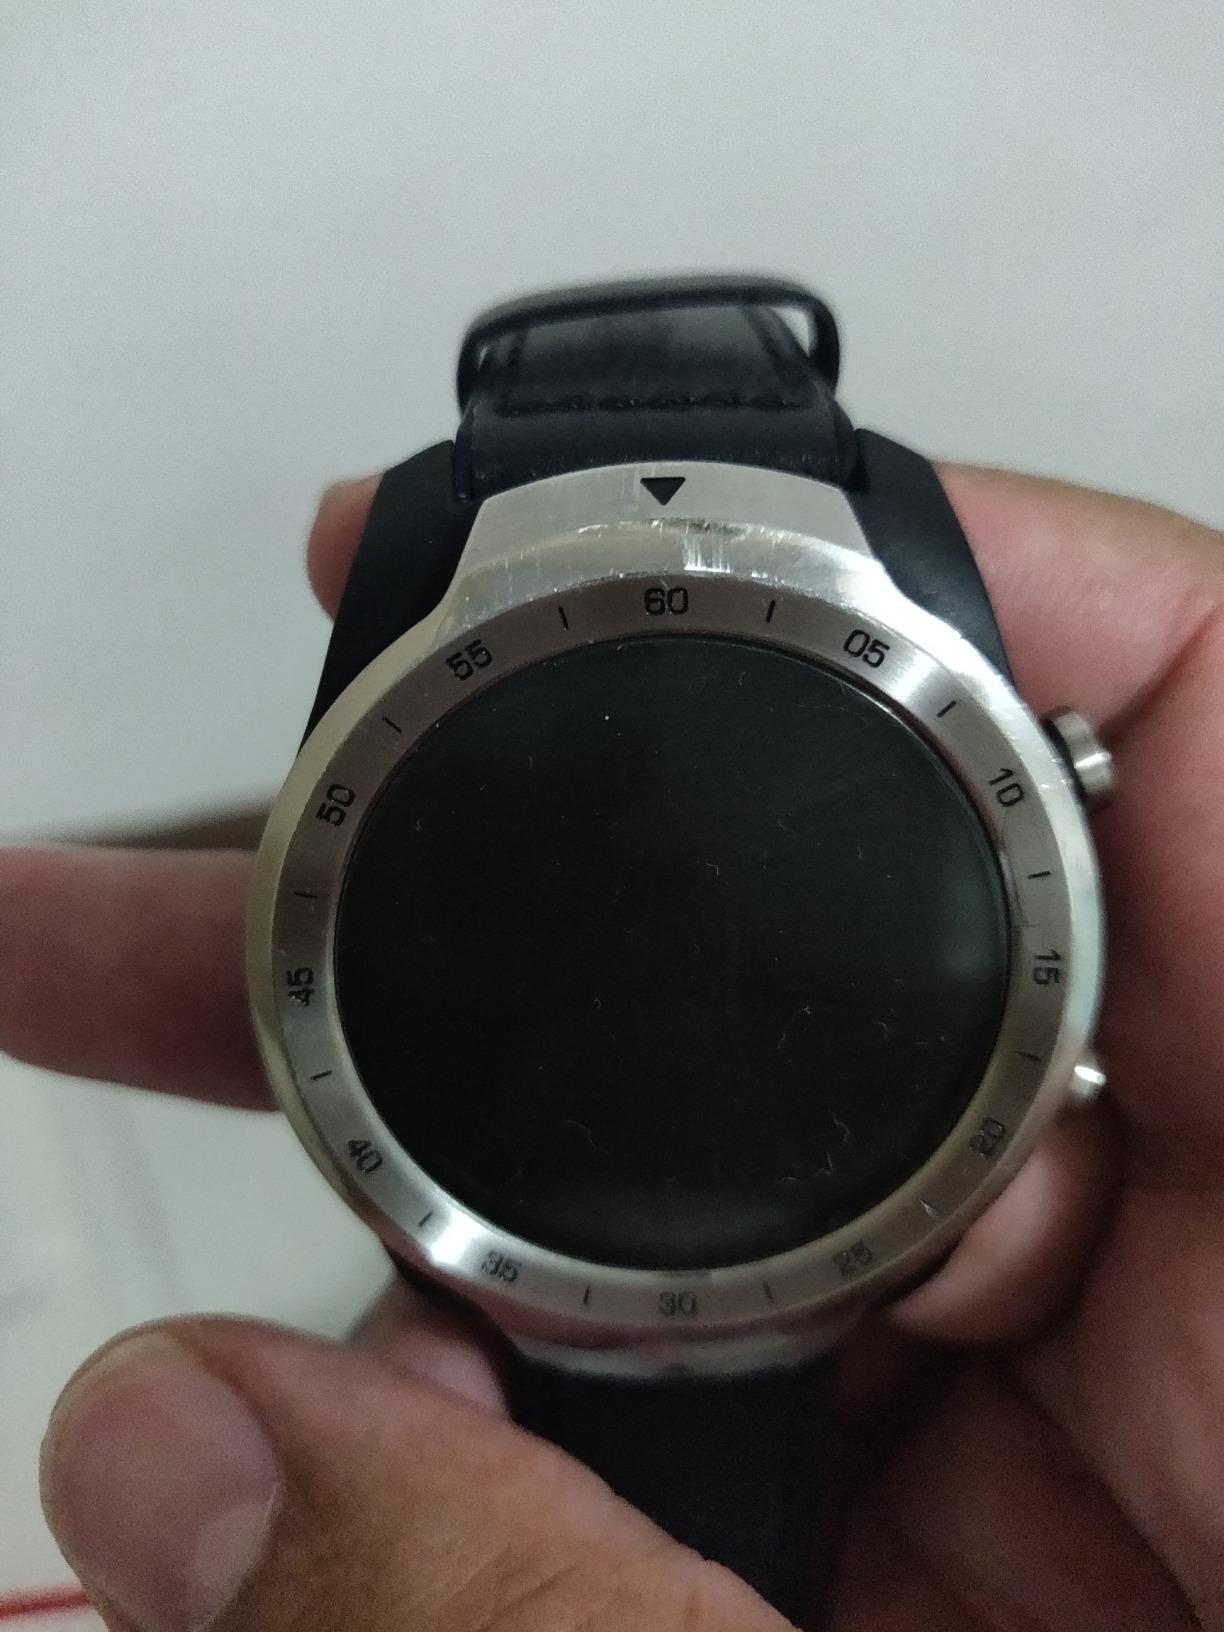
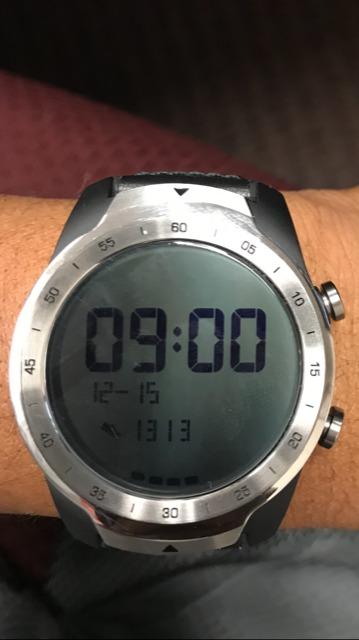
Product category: smartwatch
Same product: yes